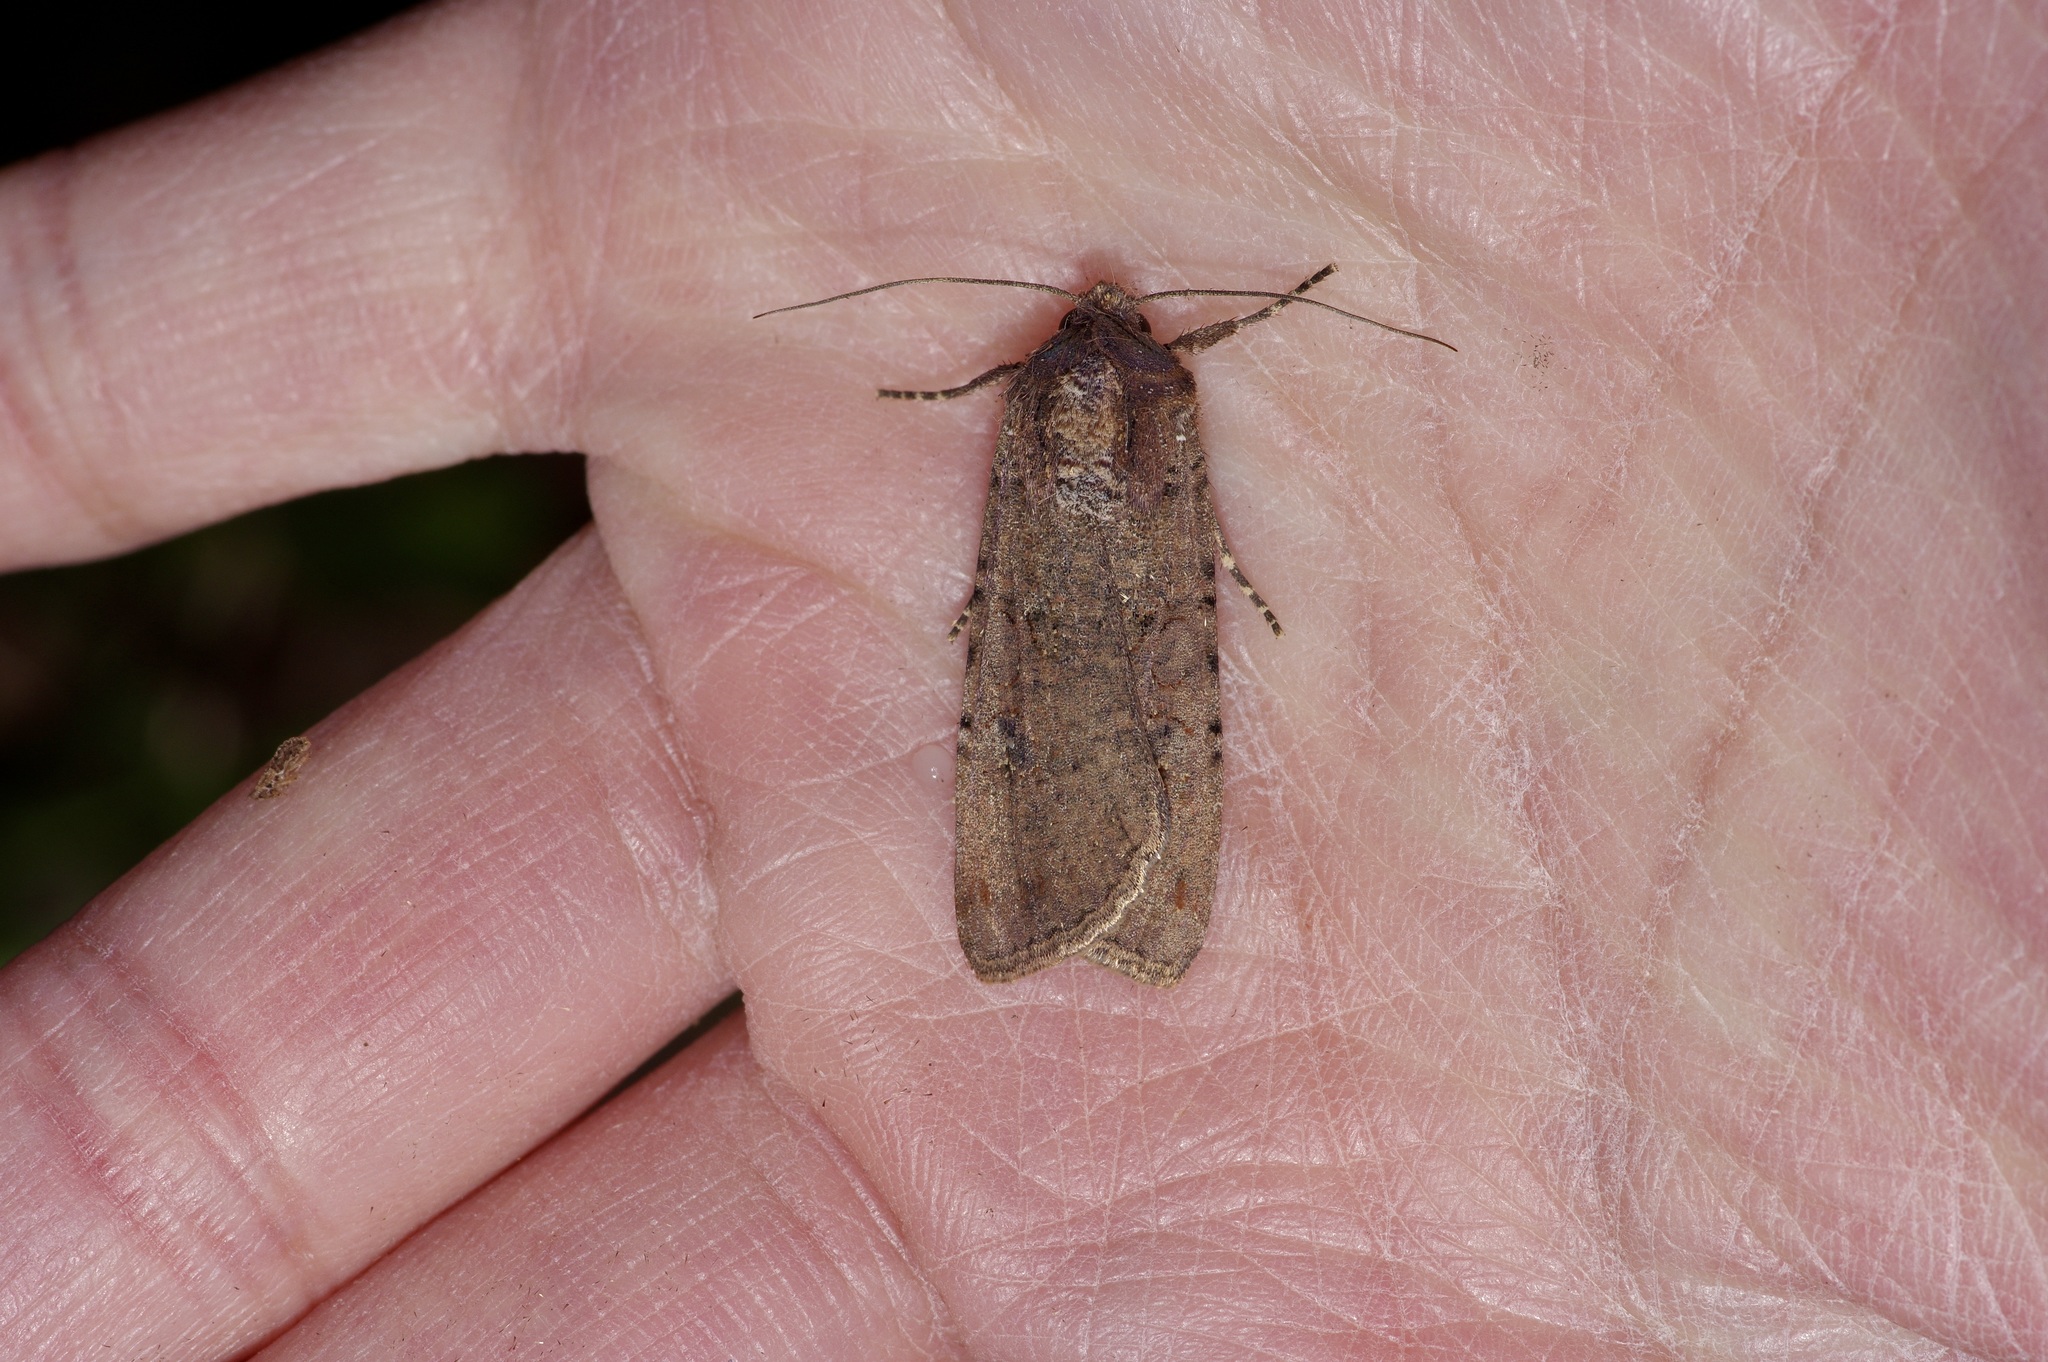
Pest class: cutworms